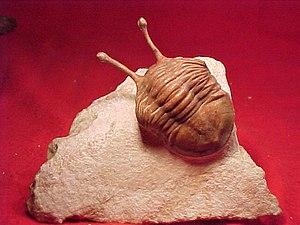
Cette page n'a ni la prétention ni pour objet de proposer une liste exhaustive des références relatives à l'origine, une telle entreprise serait, bien entendu, sans fin... Son ambition est de présenter une liste d'ouvrages, de publications ou de sites Web reconnus par la communauté scientifique comme incontournables ou majeurs, qu'ils soient généraux ou plus ciblés. Le second objectif de cette page est, pour chaque domaine, d'en présenter les grandes lignes historiques de la littérature ainsi que d'en citer les auteurs ayant le plus de notoriété.
Les Asaphida constituent un ordre important de trilobites, arthropodes marins primitifs aujourd’hui éteints.
Cette page a pour objet de présenter un arbre phylogénétique des Trilobita, c'est-à-dire un cladogramme mettant en lumière les relations de parenté existant entre leurs différents groupes, telles que les dernières analyses reconnues les proposent. Ce n'est qu'une possibilité, et les principaux débats qui subsistent au sein de la communauté scientifique sont brièvement présentés ci-dessous, avant la bibliographie.
Les Asaphidae forment une famille éteinte importante de trilobites, arthropodes marins primitifs.